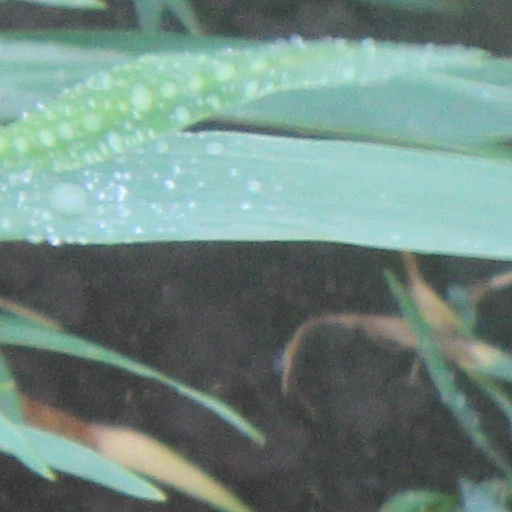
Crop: wheat